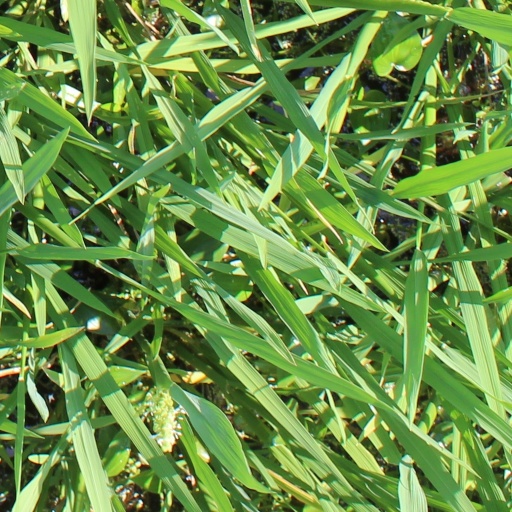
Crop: rice